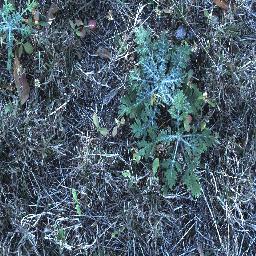
Label: parthenium